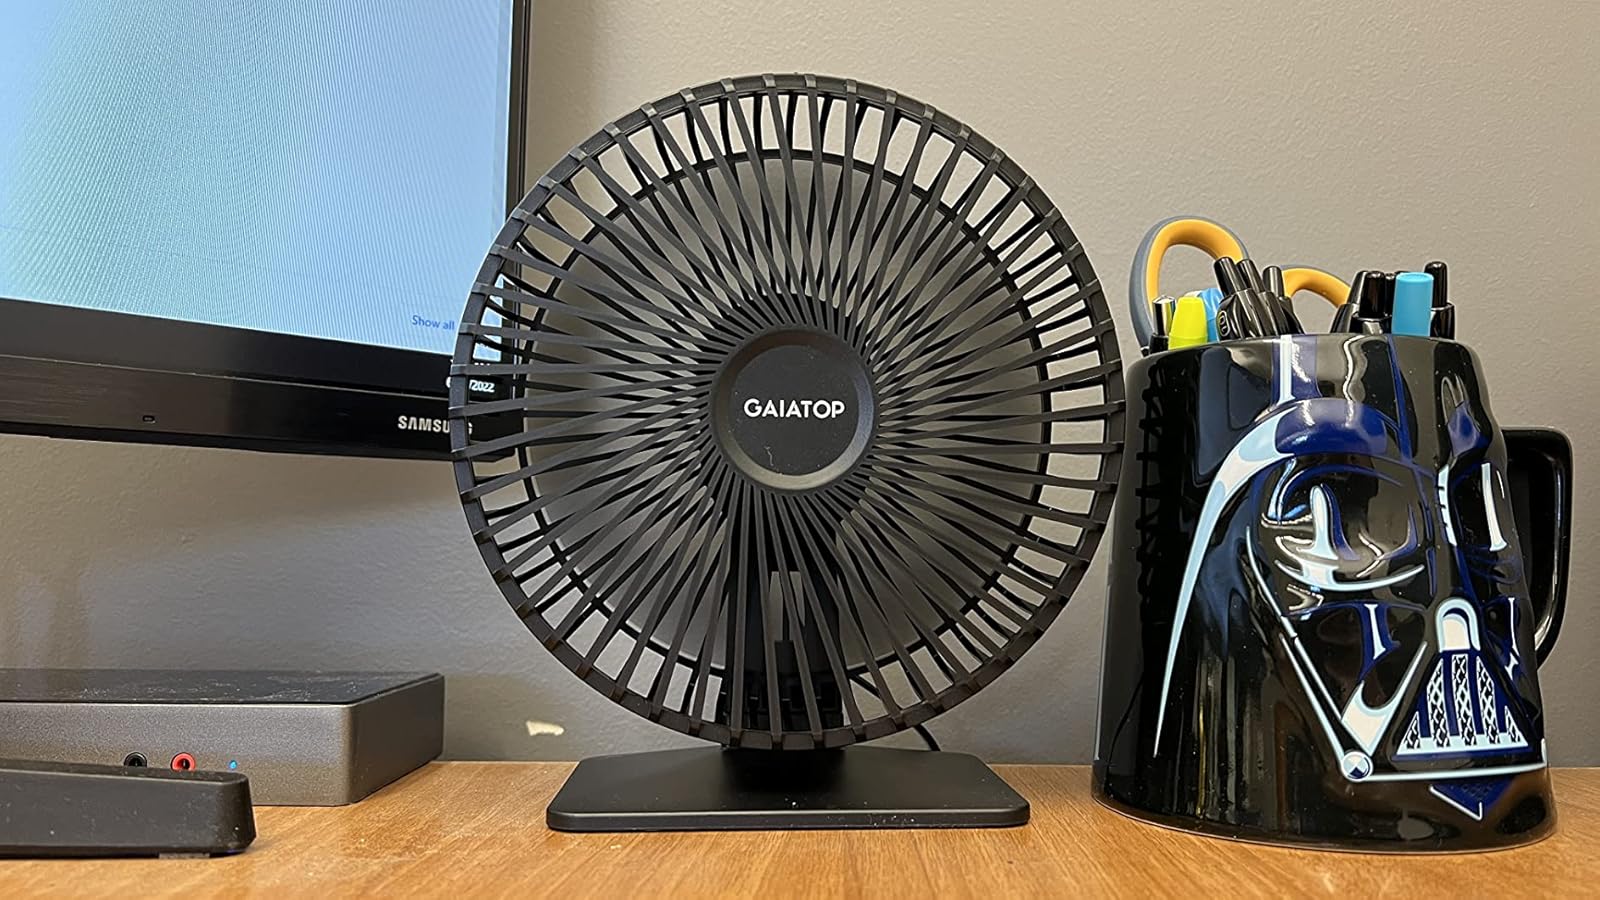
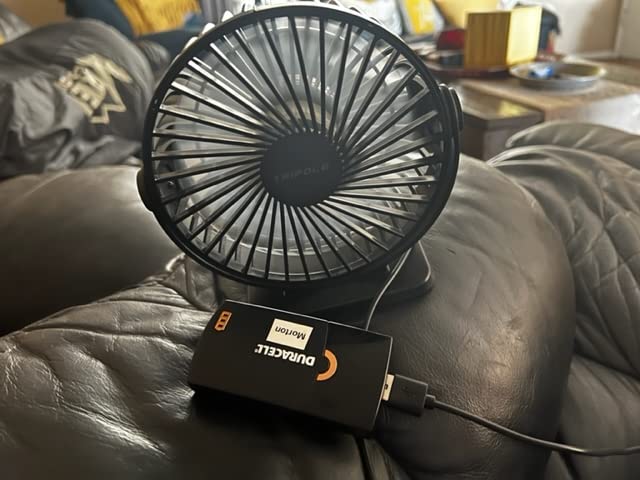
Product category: fan
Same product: no